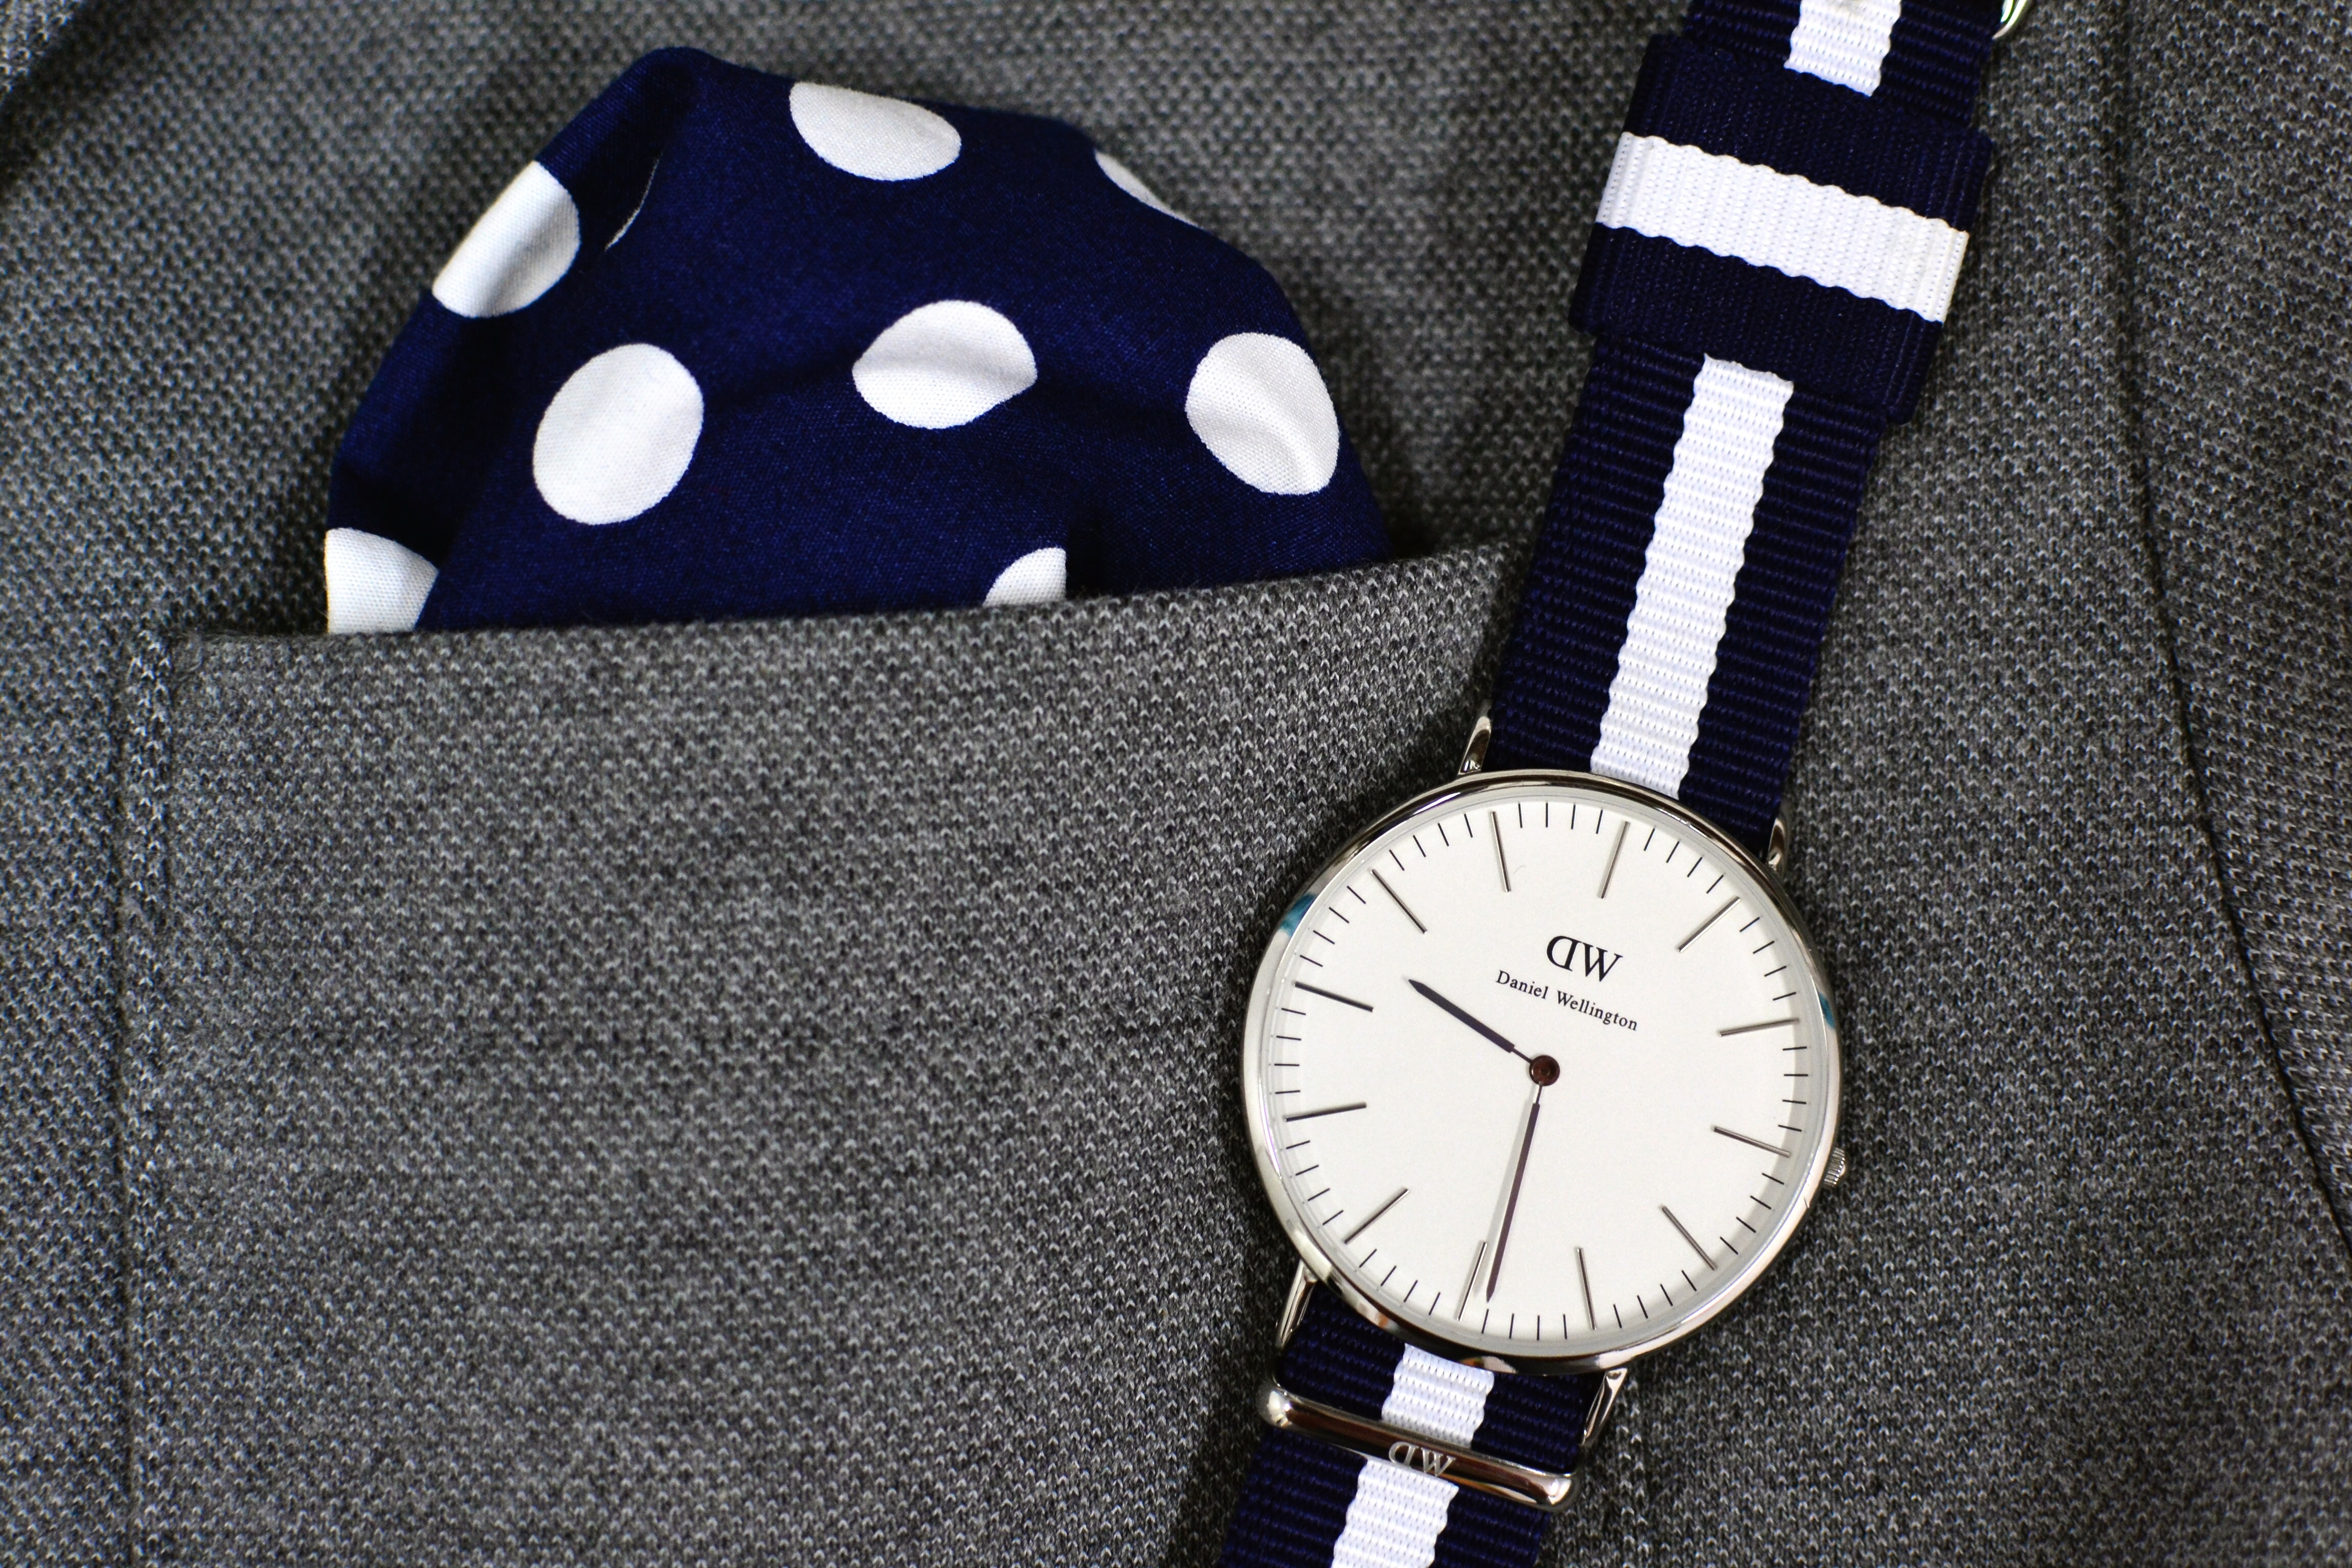
watch, hand, time, pattern, fashion, blue, modern, brand, wrist watch, men, design, style, elegance, accessory, pocket square